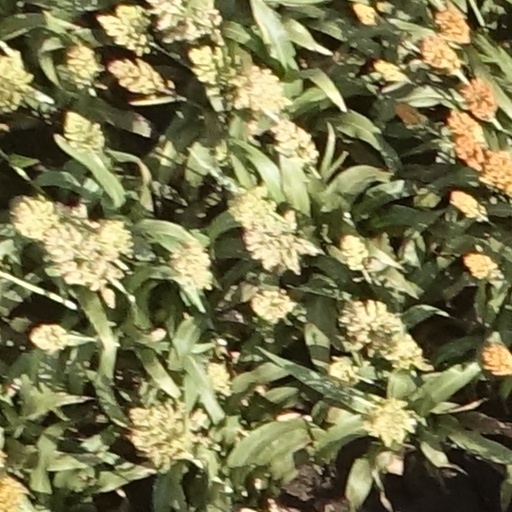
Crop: sorghum